Columbus, Ohio

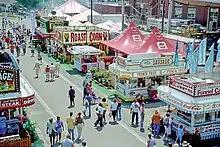
The Ohio State Fair is held in late July to early August.

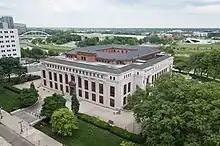
Columbus City Hall

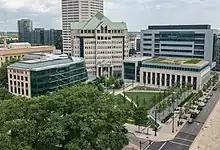
Municipal offices, including the Columbus Division of Police Headquarters, in the city's Civic Center

Columbus hosts two major league professional sports teams: the Columbus Blue Jackets of the National Hockey League (NHL), which play at Nationwide Arena, and the Columbus Crew of Major League Soccer (MLS), which play at Lower.com Field. The Crew previously played at Historic Crew Stadium, the first soccer-specific stadium built in the United States for a Major League Soccer team. The Crew were one of the original members of MLS and won their first MLS Cup in 2008, a second title in 2020, and a third title in 2023. The Columbus Crew moved into Lower.com Field in the summer of 2021, which will also feature a mixed-use development site named Confluence Village.